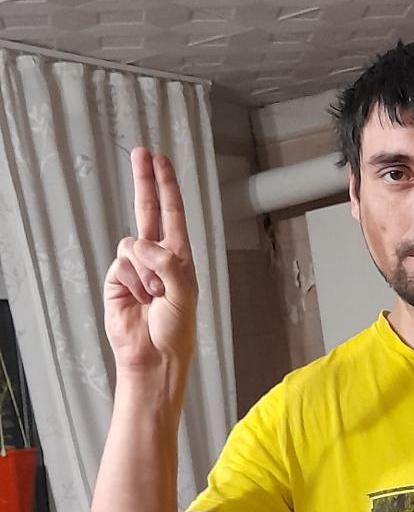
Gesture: two_up